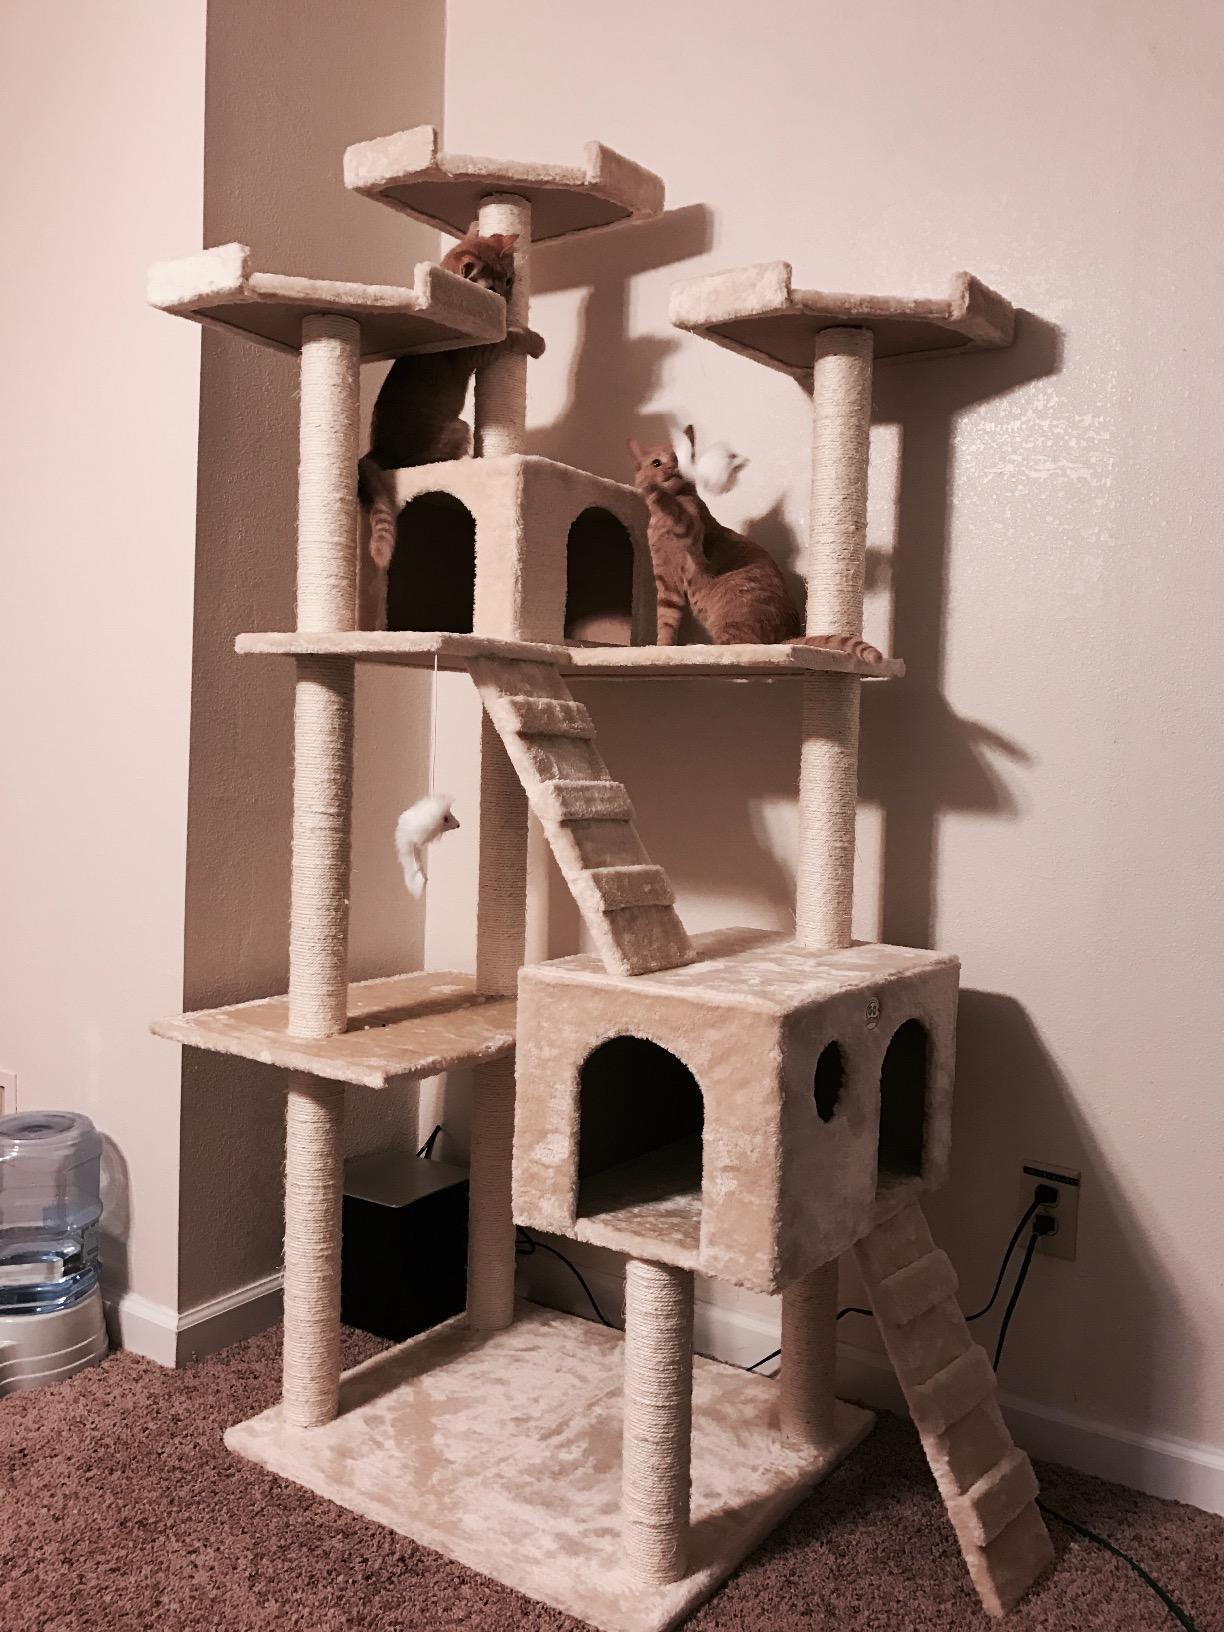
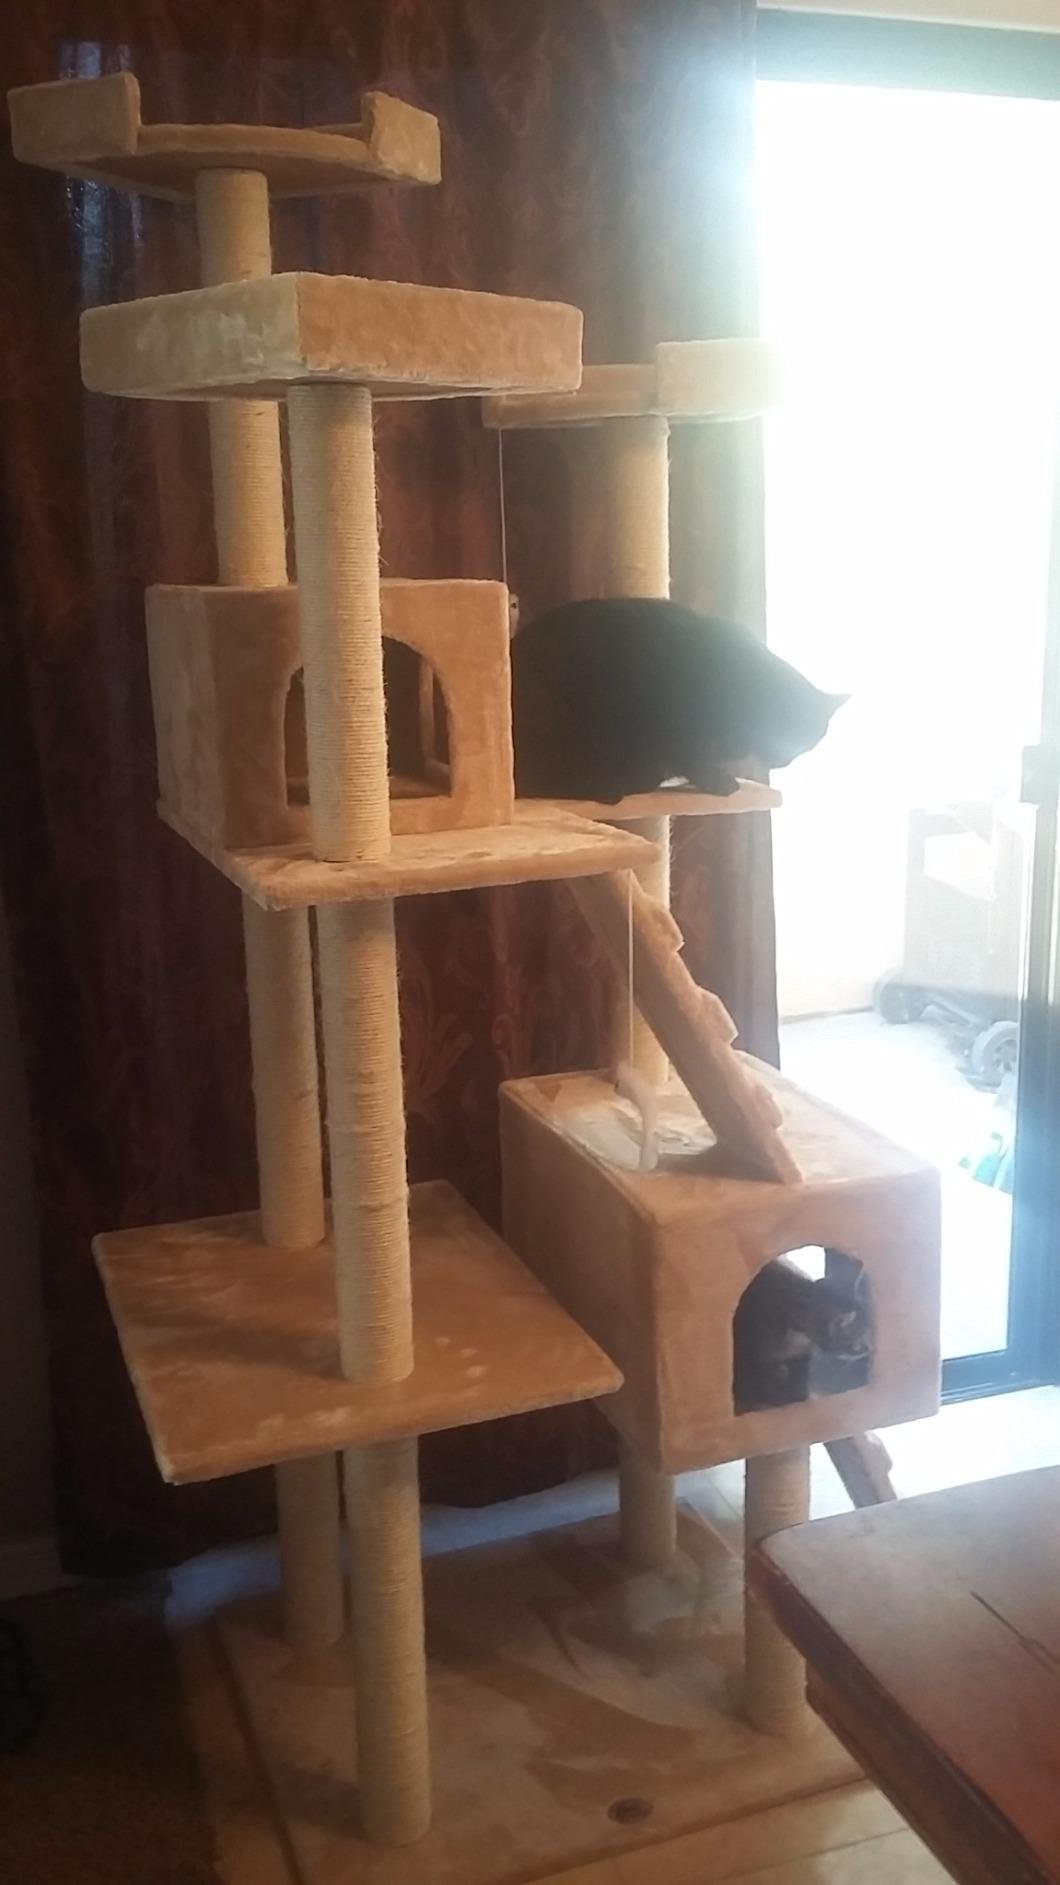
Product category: items_cat tree
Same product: yes